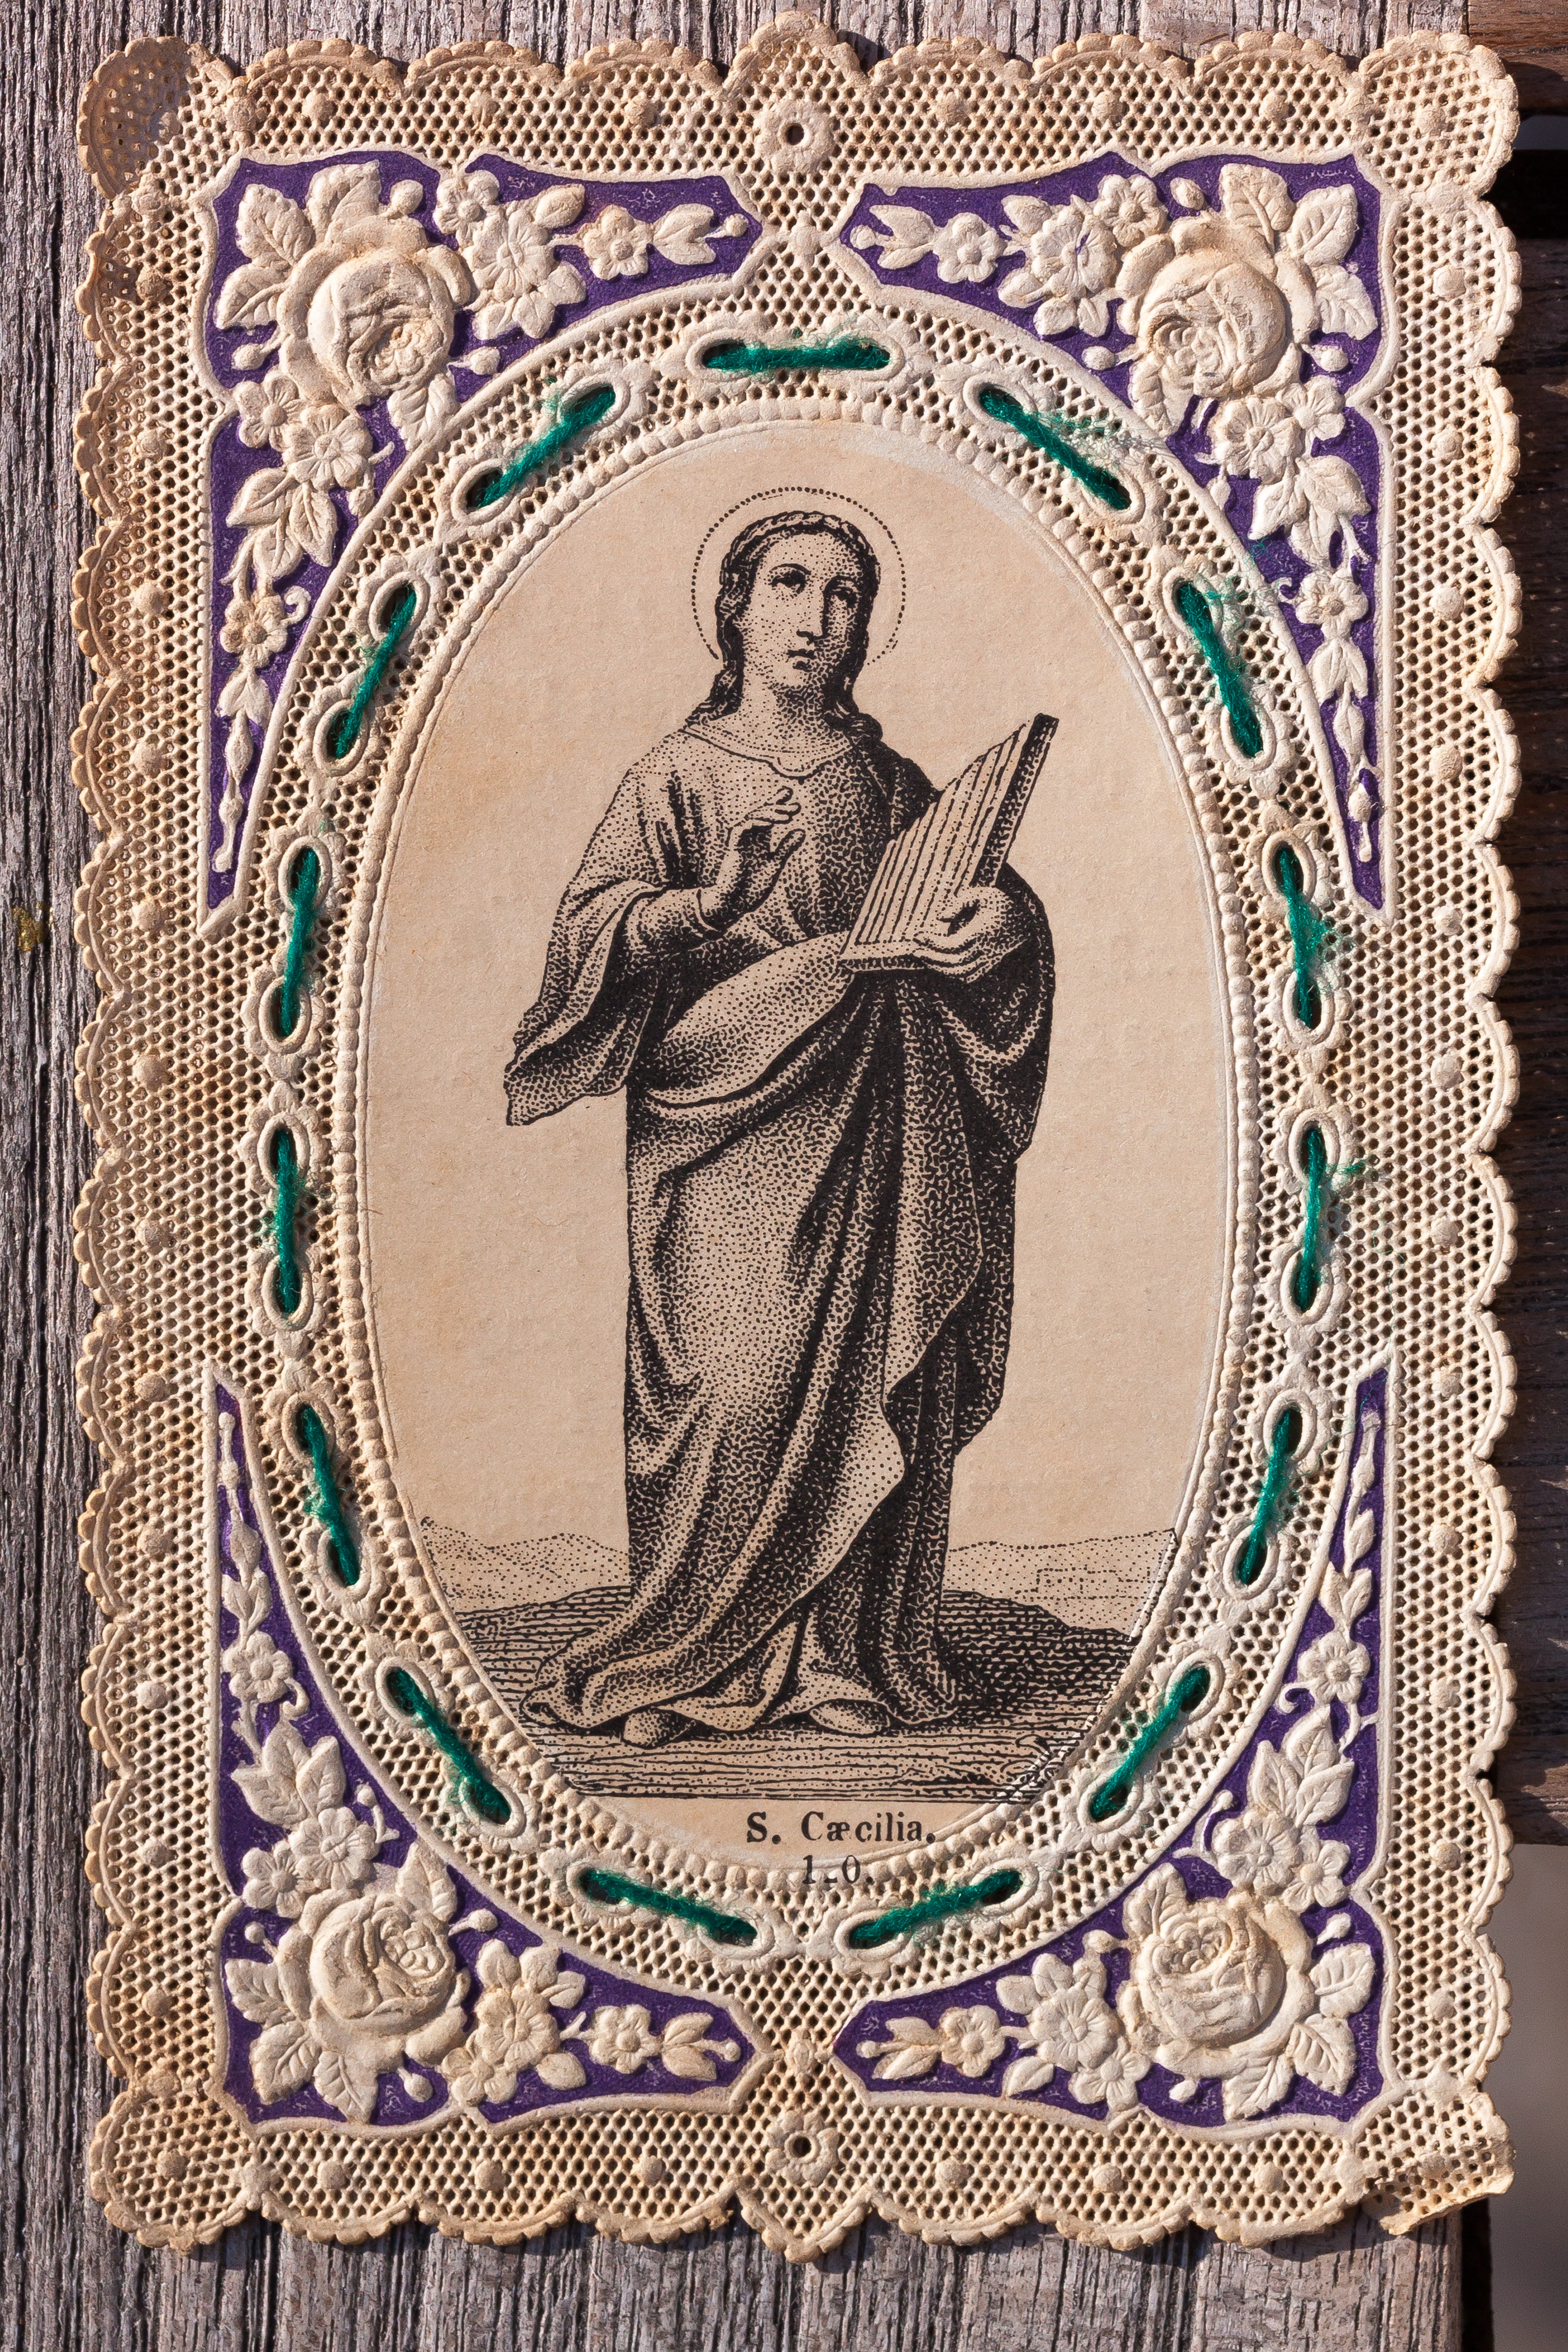
white, vintage, antique, old, rose, green, art, violet, holy, carving, embroidery, flooring, ancient history, granny chic, devotional picture, santino, top edge, biscuit technik, steel engraving, cecilia